Samuel Ikome Sako

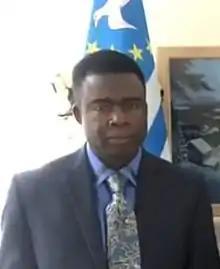
Sako in 2018

Samuel Ikome Sako is an Ambazonian politician and incumbent president of the internationally unrecognized proto-state of the Federal Republic of Ambazonia. He was elected president of the Interim Government a month after Sisiku Julius Ayuk Tabe, the first president, was abducted in Nigeria and extradited illegally to Cameroon. From captivity in Yaoundé, the former president Ayuk Tabe announced that he had dismissed Sako in May 2019, a decision that started the long-running Ambazonian leadership crisis.